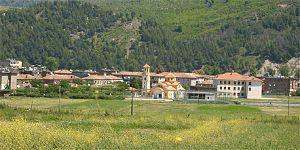
Memaliaj est une municipalité d'Albanie, appartenant à la préfecture de Gjirokastër.